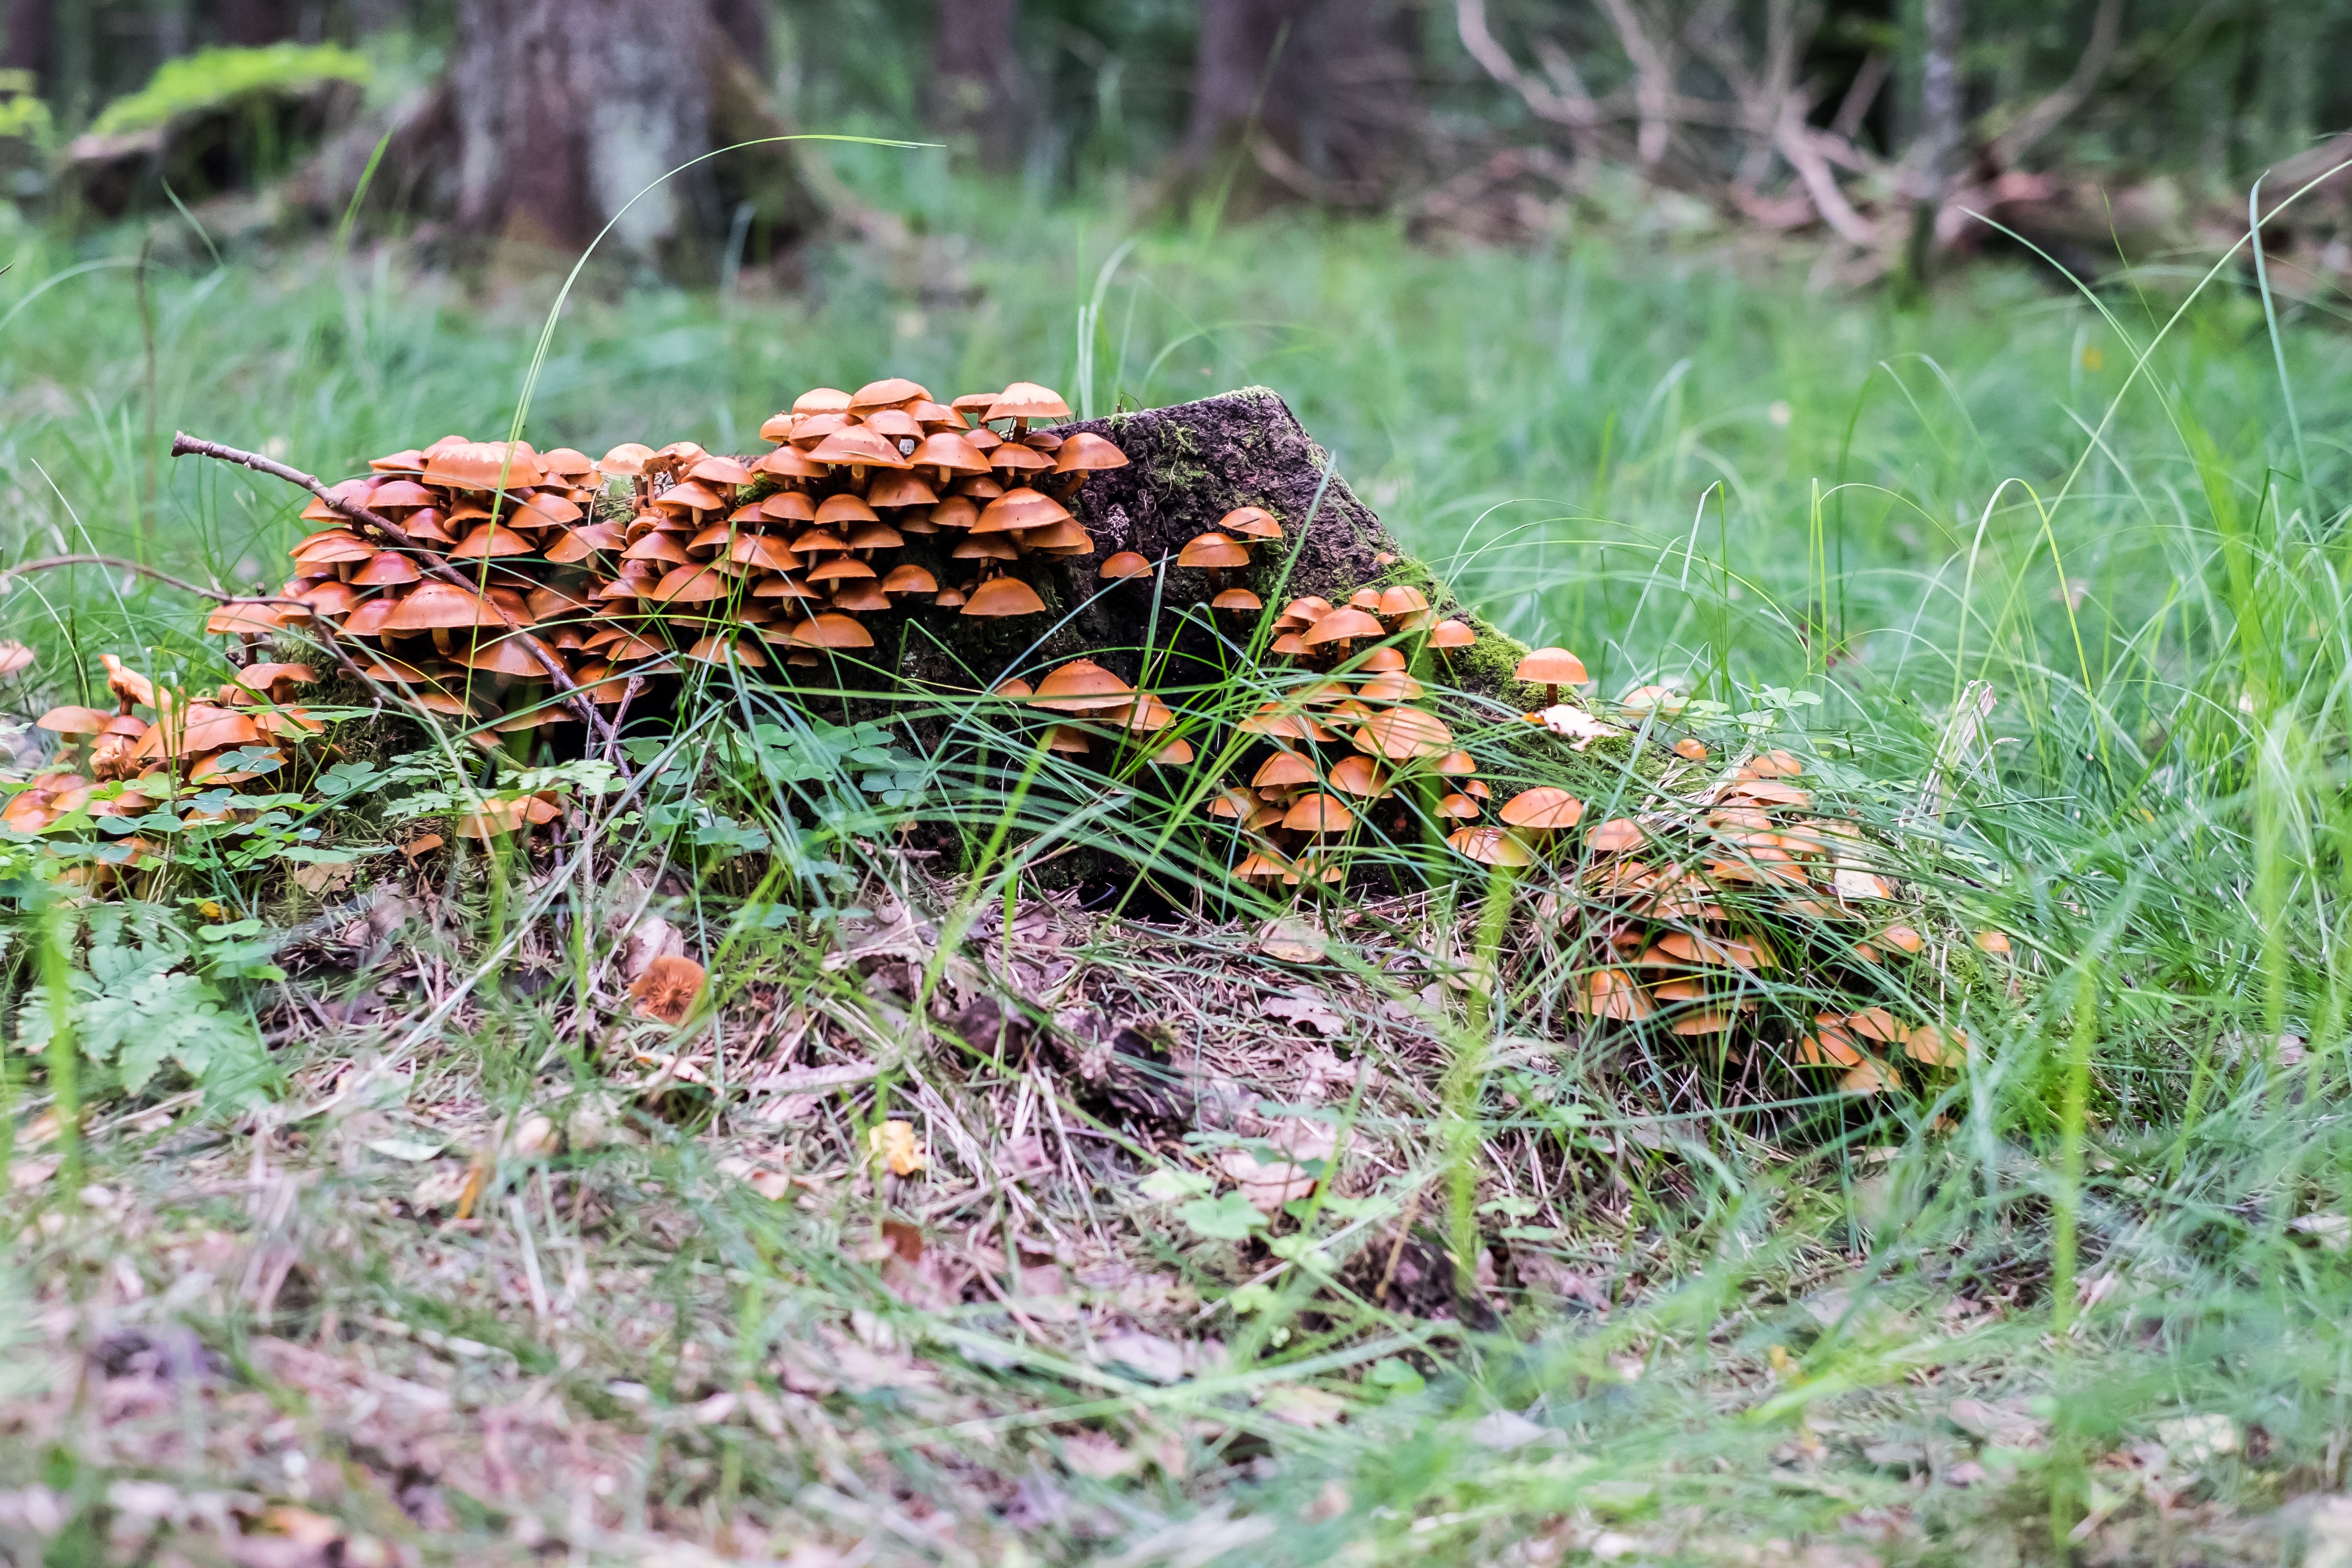
tree, nature, forest, grass, wilderness, bokeh, plant, lawn, leaf, flower, trunk, wildlife, autumn, soil, flora, wildflower, mushrooms, woodland, habitat, depth of field, ecosystem, macro photography, natural environment, grass family, land plant